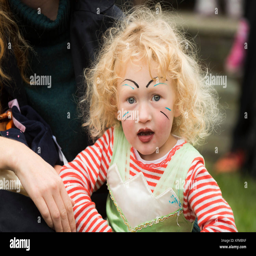
zombies - a toddler with makeup